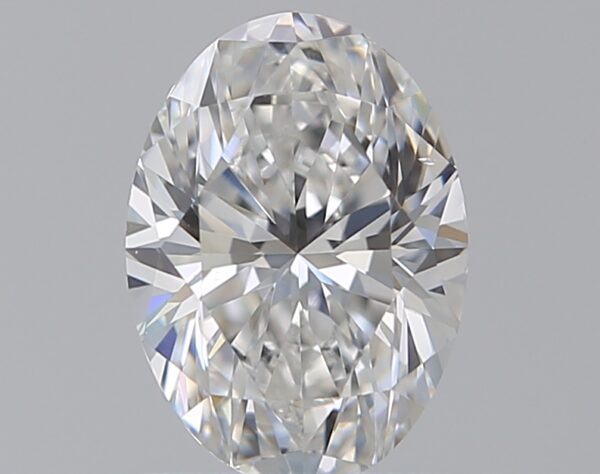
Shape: oval
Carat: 0.9
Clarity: SI1
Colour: F
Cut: GD
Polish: EX
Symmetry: VG
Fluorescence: N
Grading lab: GIA
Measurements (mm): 7.36 x 5.29 x 3.56